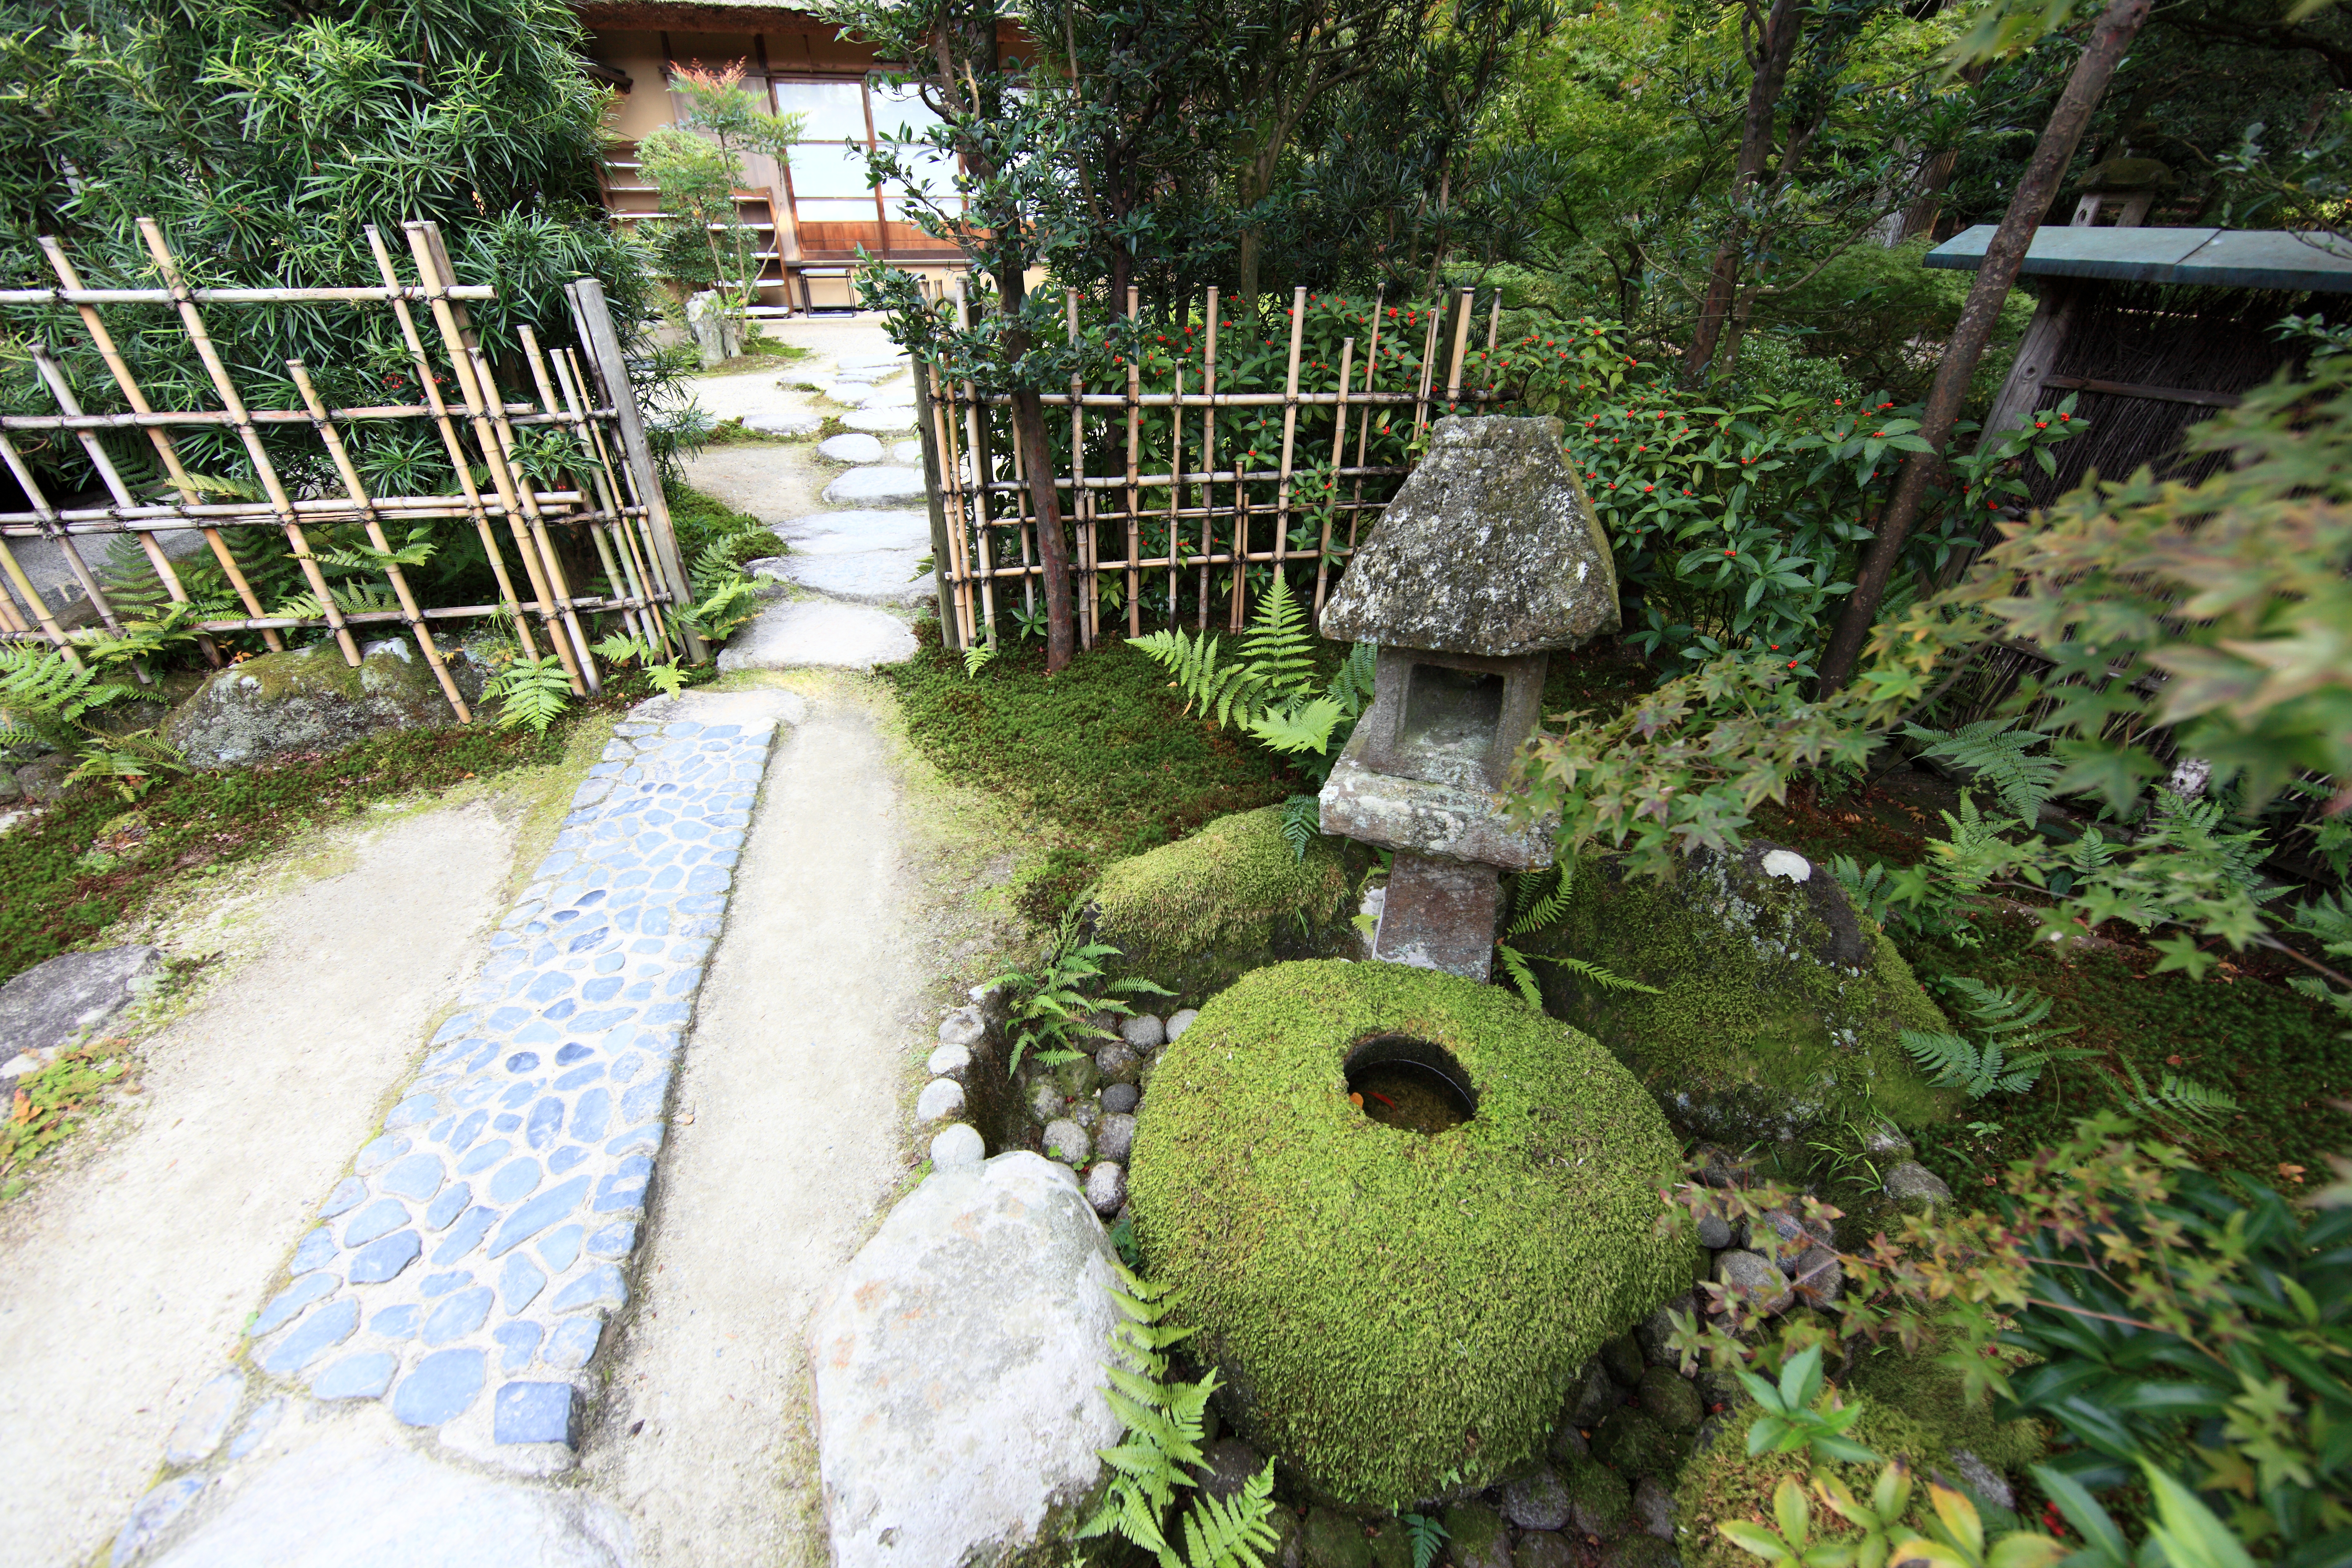
lawn, flower, pond, high, backyard, botany, garden, cool image, japanese, nara, 5d, style, hires, botanical garden, woodland, yard, markii, water feature, hi, res, resolution, isuien